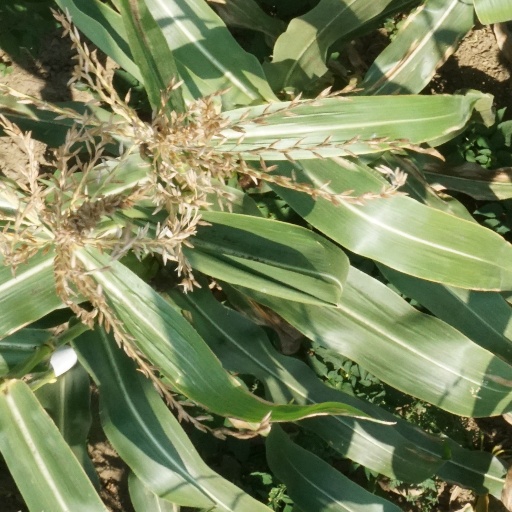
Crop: maize; corn